Amalia Ulman

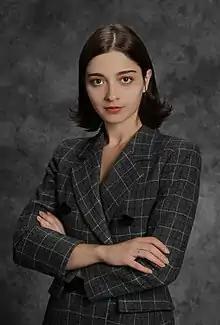
Ulman in 2016

Amalia Ulman (born 1989) is an Argentine-Spanish artist and film director whose practice includes performance, installation, video and net-art works. Her work deals with issues of class, gender, sexuality, and middlebrow aesthetics. In 2021, Ulman made her feature film debut, with "El Planeta".